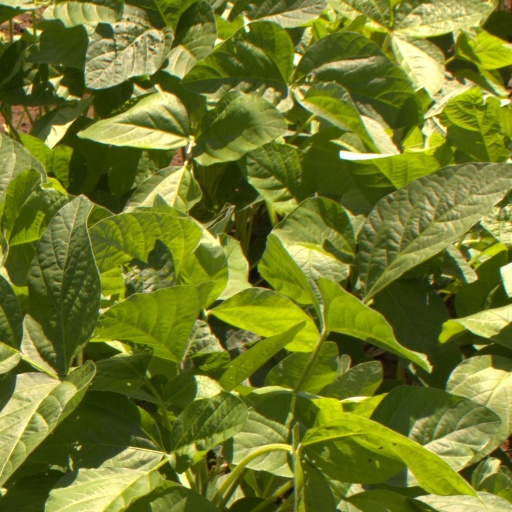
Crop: soybean